Unai Vencedor

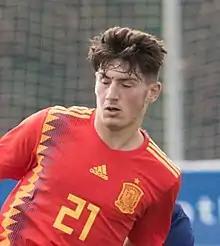
Vencedor with Spain U19 in 2019

Vencedor is a youth international for Spain, having represented the under-19s in 2019 and the under-21s in 2021.